National Health Service (England)

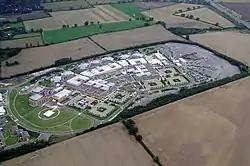
Norfolk and Norwich University Hospital, which with 1237 beds is one of the largest NHS hospitals

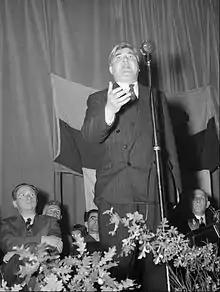
Aneurin Bevan. As health minister from 1945 to 1951, he spearheaded the establishment of the National Health Service

The National Health Service (NHS) is the publicly funded healthcare system in England, and one of the four National Health Service systems in the United Kingdom. It is the second largest single-payer healthcare system in the world after the Brazilian Sistema Único de Saúde. Primarily funded by the government from general taxation (plus a small amount from National Insurance contributions), and overseen by the Department of Health and Social Care, the NHS provides healthcare to all legal English residents and residents from other regions of the UK, with most services free at the point of use for most people. The NHS also conducts research through the National Institute for Health and Care Research (NIHR).